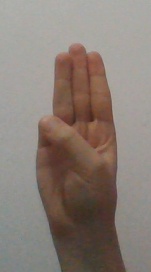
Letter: thaa